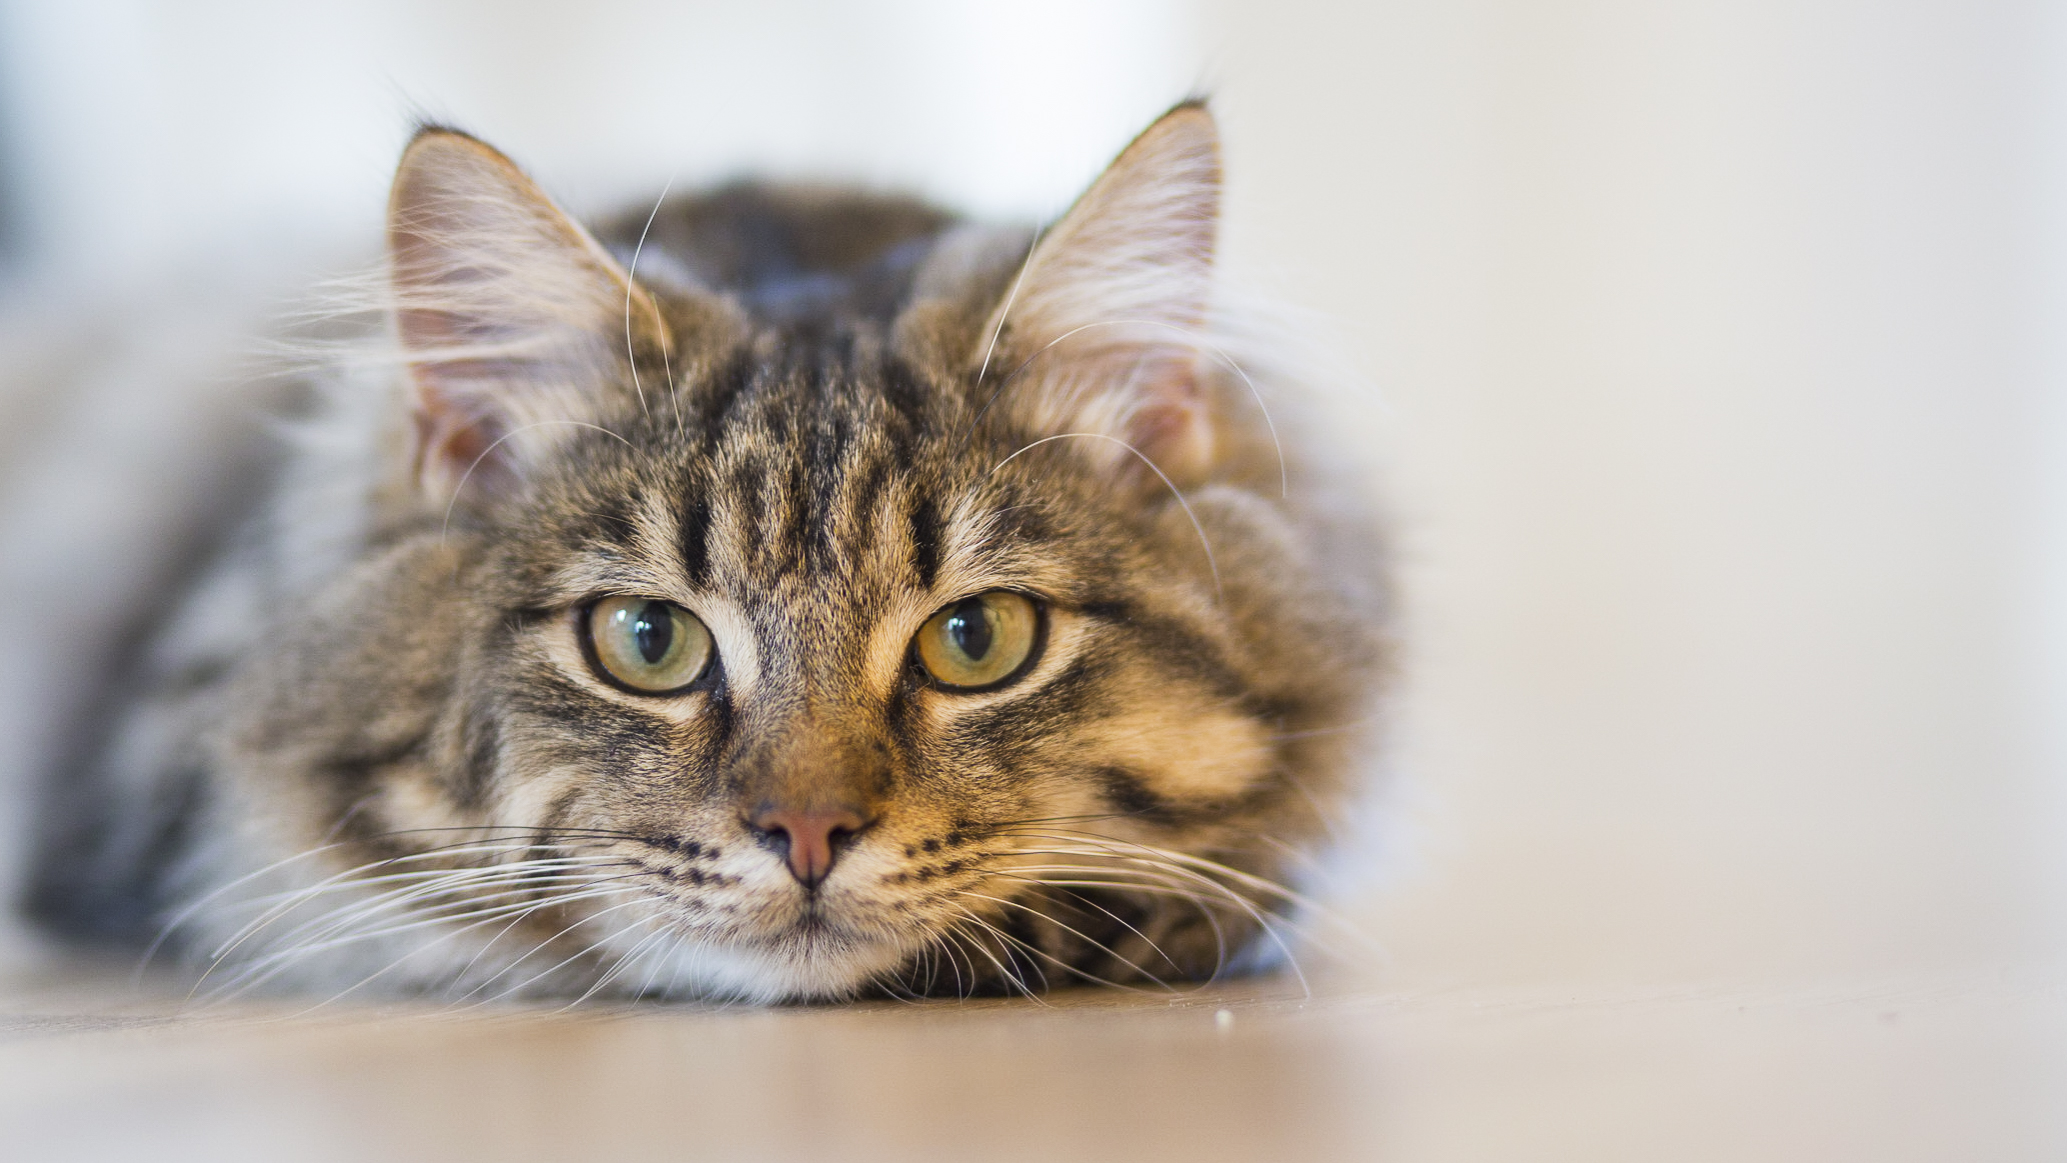
animal, cute, pet, kitten, cat, macro, feline, tabby, mammal, fauna, close up, whiskers, furry, vertebrate, tabby cat, bengal, norwegian forest cat, european shorthair, small to medium sized cats, cat like mammal, carnivoran, domestic short haired cat, pixie bob, toyger, royalty free images